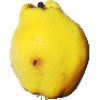
Label: quince